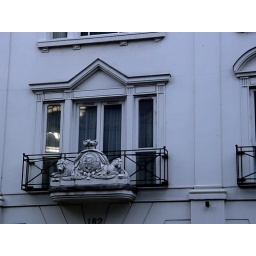
... decorating the first floor balcony of a house in Sloane Street.